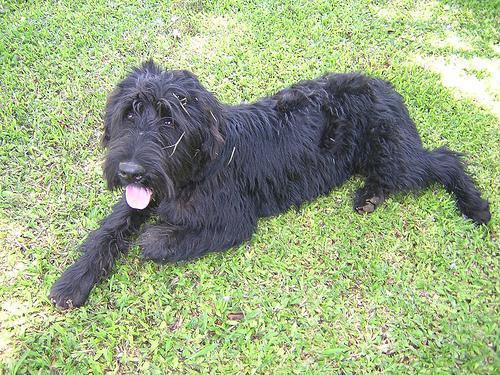
giant_schnauzer